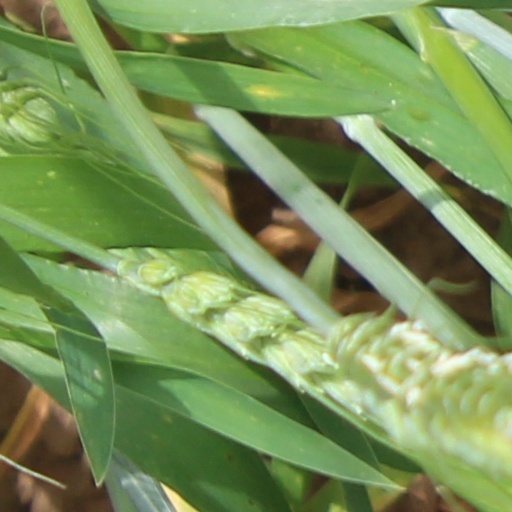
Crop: wheat